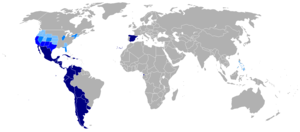
Une zone linguistique est une zone géographique au sein de laquelle un même dialecte, une même langue, ou encore une même famille de langues est parlé.
Cet article dresse la liste des langues les plus parlées par nombre total de locuteurs natifs. Il y aurait environ 7 000 langues identifiées à ce jour, dont 5 000 à 6 000 vivantes, une sur deux est dite « langue en danger », et plus de 95 % sont des dialectes.
L'espagnol est une langue romane apparue autour des VIIIᵉ siècle et IXᵉ siècle et issue du latin vulgaire parlé dans la région cantabrique après le déclin de l'Empire romain.